Sharp Shooter (film)

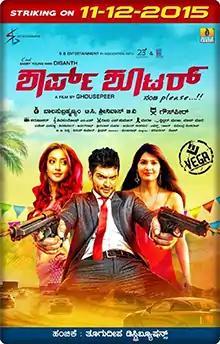
Theatrical release poster

Sharp Shooter is a 2015 Indian Kannada-language action comedy film written and directed by Ghouse Peer in his directorial debut. It stars Diganth and Sangeeta Chauhan in the lead roles. The supporting cast features Chikkanna, Lakshmi, Sudharani, Bhajarangi Lokesh, Achyuth Kumar and Rangayana Raghu.